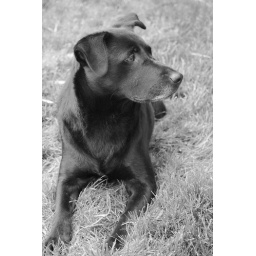
Maddie in black and white